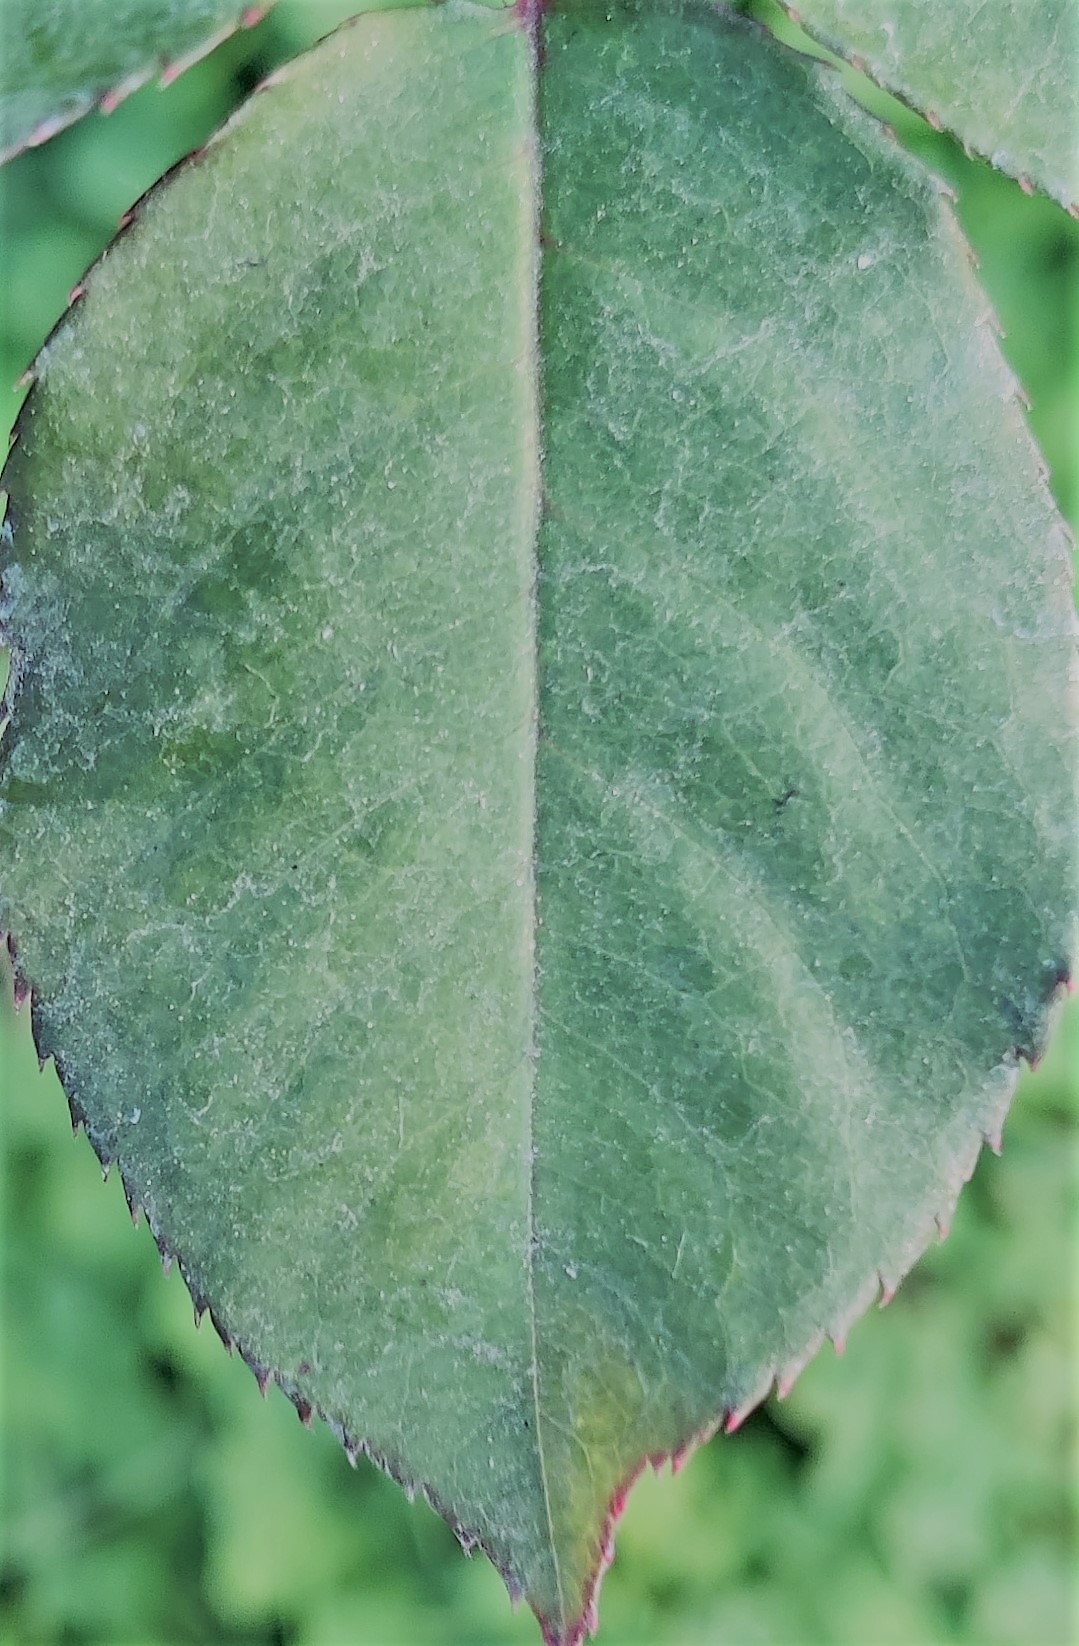
Label: Fresh Leaf